Twin Falls, Idaho

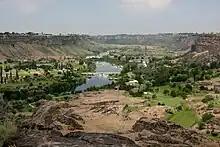
Snake River Canyon at Twin Falls, Idaho

Excavations at Wilson Butte Cave near Twin Falls in 1959 revealed evidence of human activity, including arrowheads, that rank among the oldest dated artifacts in North America. Later Native American tribes predominant in the area included the Northern Shoshone and Bannock.